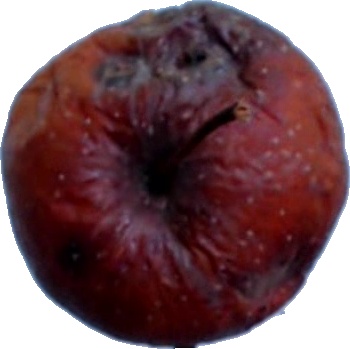
Label: apple_rotten_1